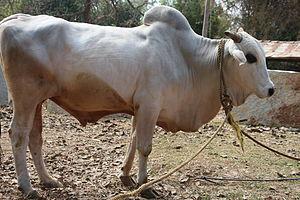
L'élevage bovin au Brésil résulte de l'introduction de bovins issus de l'élevage portugais, pays d'origine des colonisateurs. Par la suite des introductions de zébus, bien adaptés aux conditions climatiques du pays, ont eu lieu. Des races métissées créées au Brésil sont également élevées.